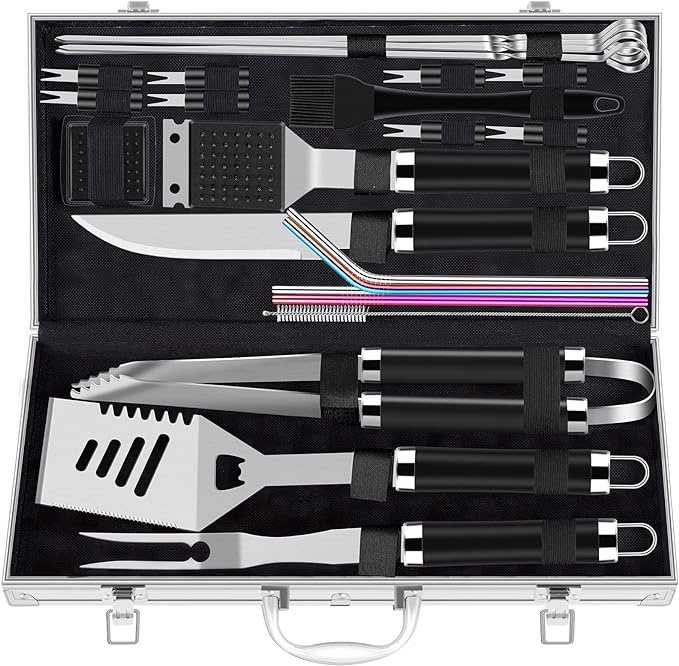
ROMANTICIST 25pcs Extra Thick BBQ Grill Accessories, Fathers Day Grilling Gifts Set for Men Dad, Heavy Duty Grill Tools Utensils Kit with Spatula, Tongs in Aluminum Case for Birthday Black
About This 【MUST-HAVE ESSENTIAL BBQ TOOLS】: An essential starter set for barbecue lovers, this grill set contains everything you need for all your BBQs: 1*Long handled tongs, 1*Multi-purpose spatula, 1*Grill fork, 1*Sharp Knife,1*Basting brush,1*Cleaning brush with scraper,1*Extra cleaning brush head, 4*BBQ skewers, 8*Corn holders,1*Reusable straw sets(2*Rainbow straw,2*Silver straw,1*Straw cleaning brush), 1*Aluminum case 【HIGH QUALITY STAINLESS STEEL】: Our 25-piece grill tool set is made of professional-grade stainless steel that is rust-resistant, durable, and long-lasting. All barbecue tools are extra thick and will hold up well after a lot of use with no bending or cracking. The tongs and spatula are heavy-duty yet light enough to handle any food. Designed with elongated handles to keep a safe distance from the fire without worrying about getting burned. 【EASY AND SAFE STORAGE】: This practical grilling set comes in a decent carrying case, nicely packaged for easy and safe storing. Everything fits tightly in its place, perfect for someone who likes to keep their stuff neat, clean, and organized. It has everything you need to put on the best barbecue in your backyard. Dishwasher safe after each use and ready for the next time. Easy to carry anywhere at any time with the stylish, quality aluminum case. 【PERFECT AND STYLISH GIFT SET】: You will absolutely love this shiny stainless steel BBQ utensil set at first glance. Give it as a present to your loved one for Christmas, Father's Day, birthdays, anniversaries, or any other special holidays, to see his face light up the room. A perfect gift set for your grilling parents, spouse, brothers, boyfriend, or yourself. Great for camping, picnics, backyard use, or just at home. 【HASSLE-FREE AFTER-SALE SERVICE】: Your ideal and basic grilling accessories set, risk-free to choose our professional BBQ tools set. We will offer the best customer service and shopping experience for every one of our customers, along with a money-back guarantee for any unsatisfied orders. Do not hesitate to click the "Add to Cart" button now to start your journey of barbecuing and sharing the moment with your family and friends. Overview Brand : ROMANTICIST Material : Aluminum,Stainless Steel,Steel Handle Material : Stainless,Stainless Steel,Steel Included Components : Long handled tongs, Multi-purpose spatula, Grill fork, Sharp Knife, Basting brush, Cleaning brush with scraper, Extra cleaning brush head, 4 BBQ skewers, 8 Corn holders, Reusable straw sets(2*Rainbow straw,2*Silver straw,1*Straw cleaning brush), Aluminum case Long handled tongs, Multi-purpose spatula, Grill fork, Sharp Knife, Basting brush, Cleaning brush with scraper, Extra cleaning brush head, 4 BBQ skewers, 8 Corn holder… See more Is Dishwasher Safe : Yes
Brand: ROMANTICIST
Category: Home & Garden > Kitchen & Dining > Kitchen Tools & Utensils > Kitchen Utensil Sets